Gurley, Alabama

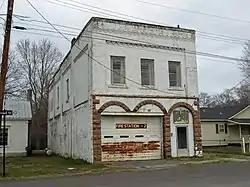
The Old Gurley Town Hall is a contributing property to the Gurley Historic District which was added to the National Register of Historic Places on June 2, 2004.

Gurley is a town in Madison County, Alabama, United States, and is included in the Huntsville-Decatur Combined Statistical Area. As of the 2020 census, the population of the town was 816.